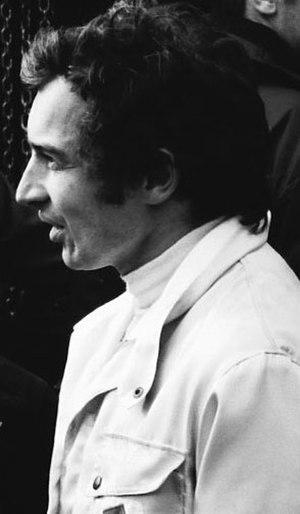
Jean-Pierre Maurice Georges Beltoise, né le 26 avril 1937 à Boulogne-Billancourt et mort le 5 janvier 2015 à Dakar, Sénégal, est un pilote automobile français, fils d'un boucher de l'Essonne, et ayant trois frères.